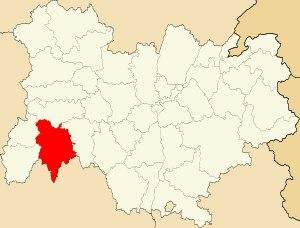
L’arrondissement de Saint-Flour est une division administrative française située dans le département du Cantal, en région Auvergne-Rhône-Alpes.